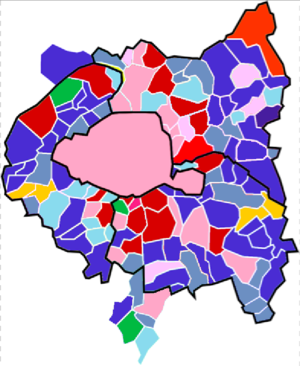
Carte des couleurs politiques des 131 maires des communes du Grand Paris en juillet 2020
La métropole du Grand Paris est une métropole et la seule intercommunalité d'Île-de-France à avoir ce statut. Elle regroupe la ville de Paris et 130 communes, comprenant l'intégralité des communes des départements de la petite couronne ainsi que sept communes de la grande couronne. Jusqu'à la fin de 1967, une partie de cet ensemble formait le département de la Seine.